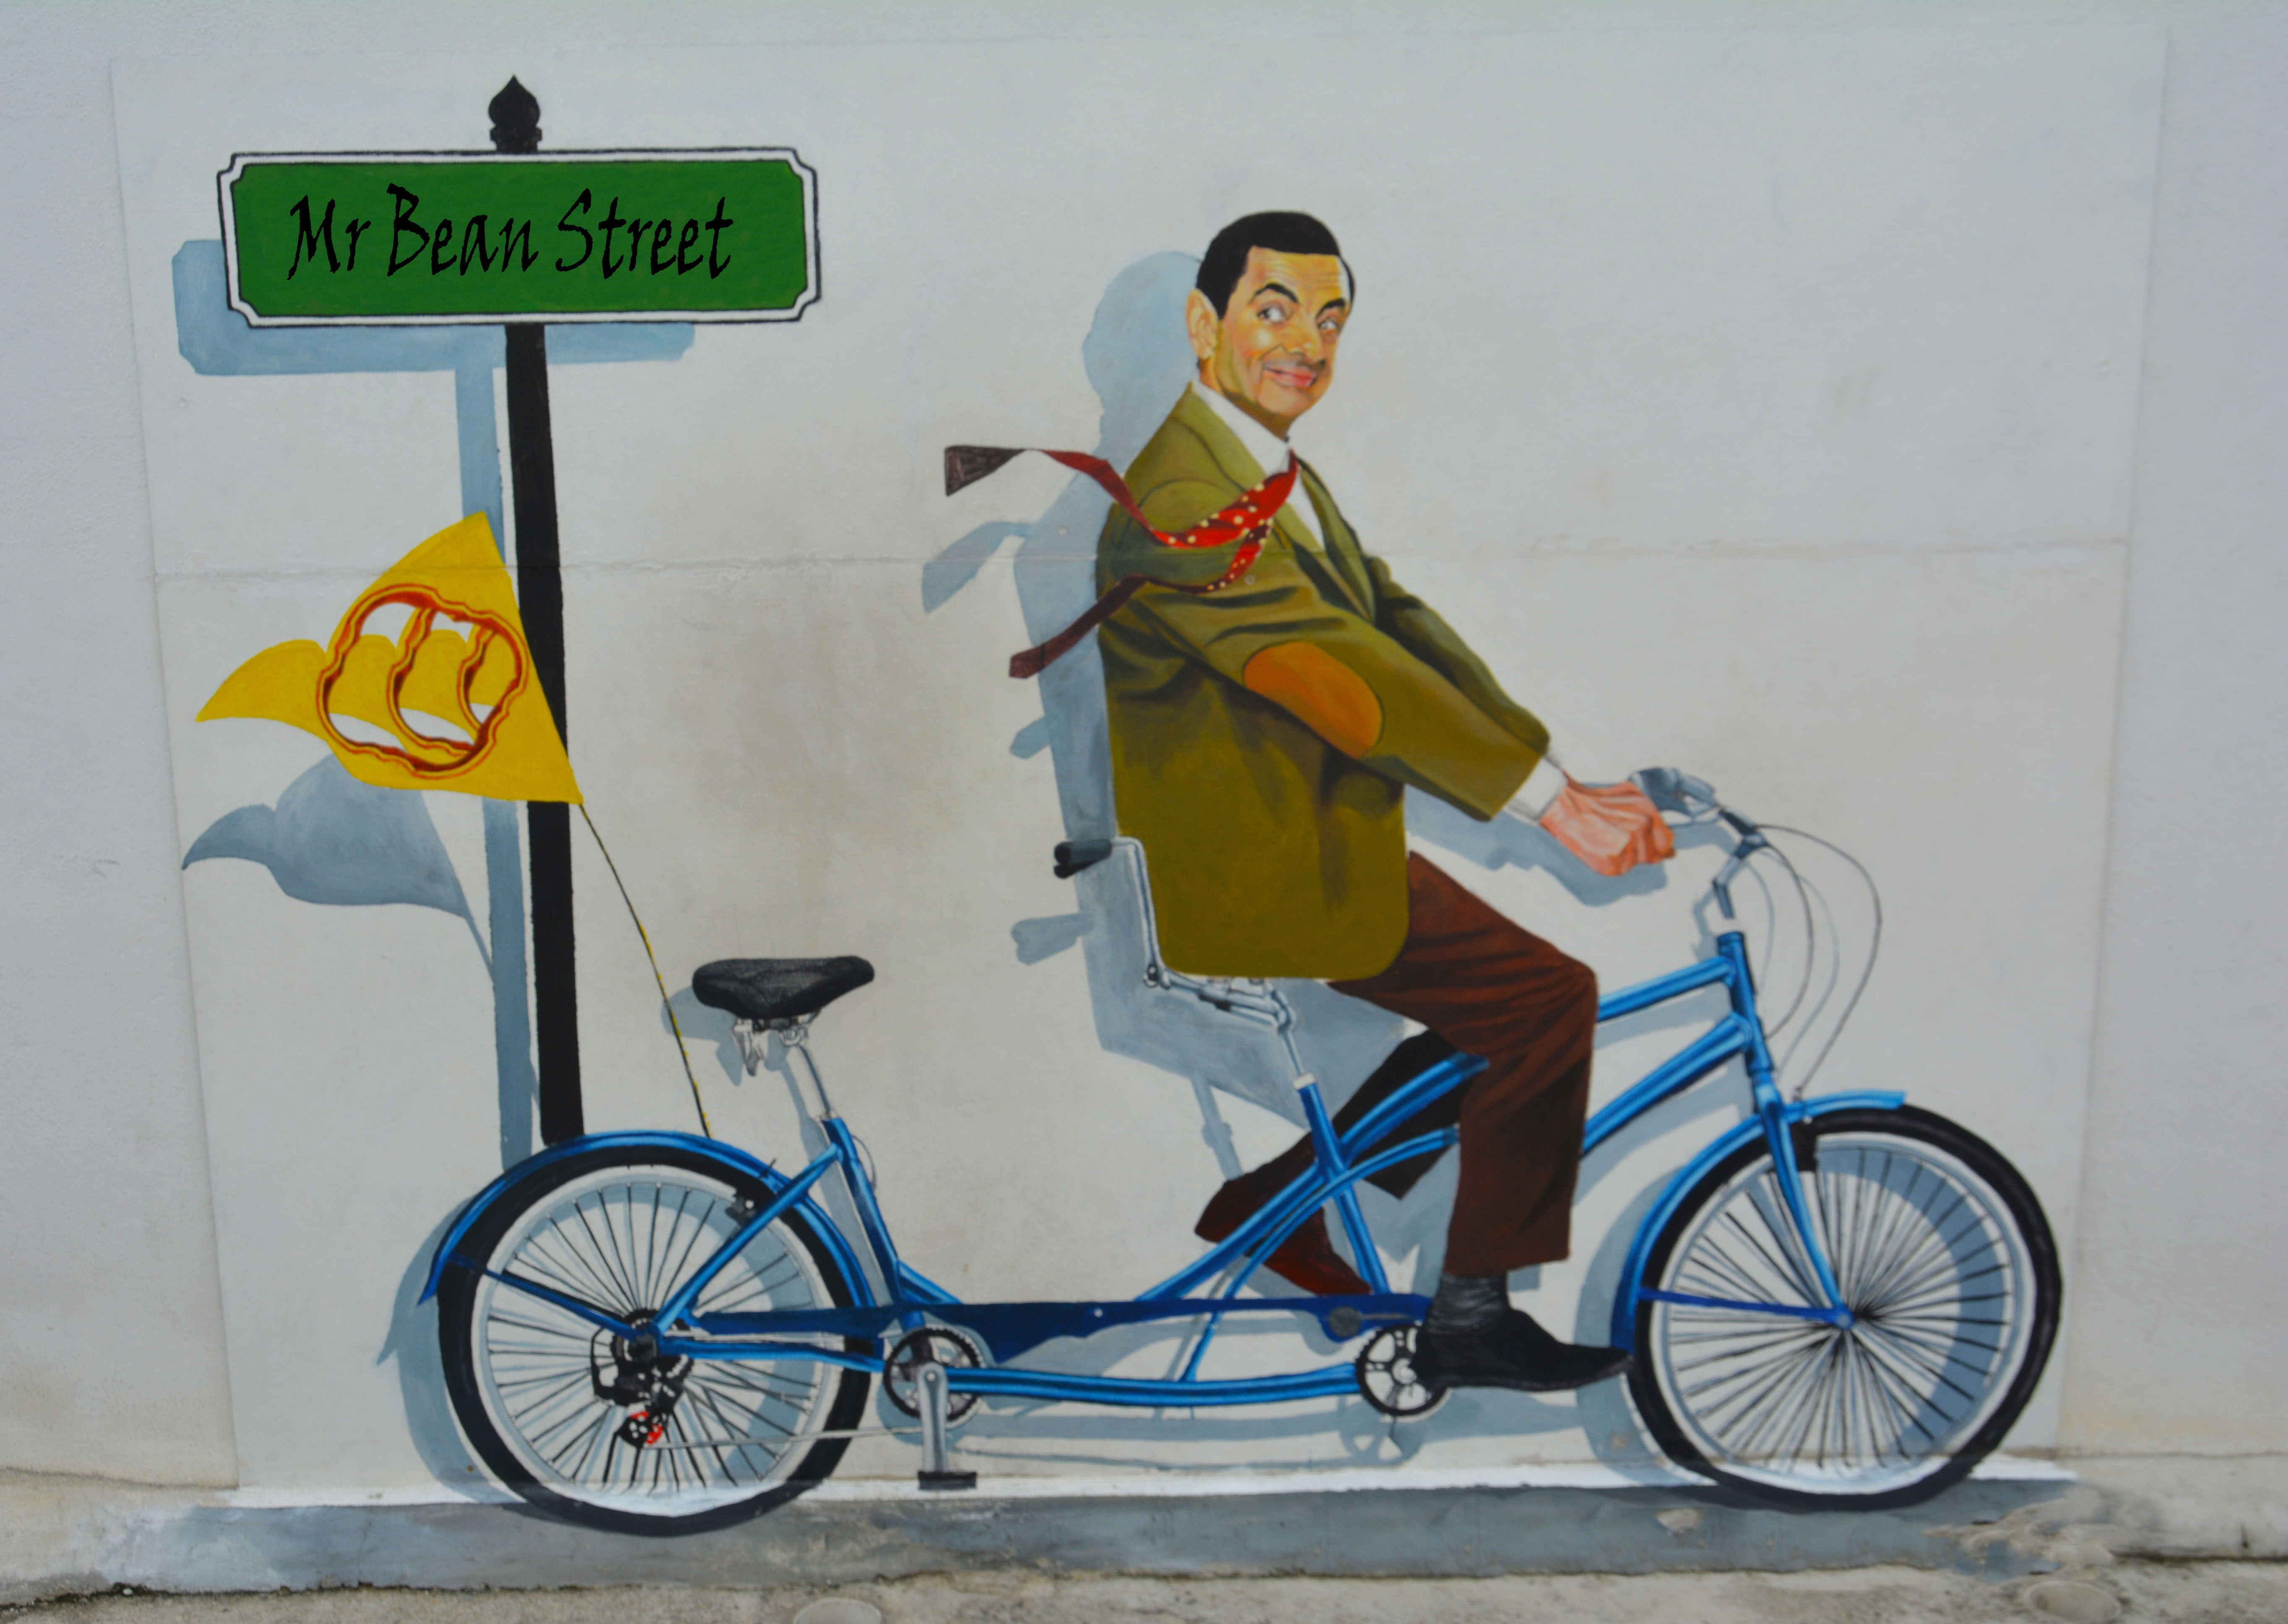
street, bicycle, city, urban, wall, vehicle, youth, symbol, spray, color, paint, blue, colorful, graffiti, sports equipment, street art, product, cycling, art, fun, drawing, creativity, happy, message, mural, funny, expression, culture, character, draw, feeling, cartoon, aerosol, emoticon, individuality, land vehicle, mr bean, creativeness